Multimedia

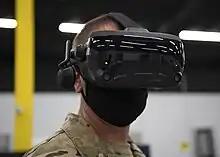
Air force officer using a VR headset to simulate piloting an aircraft

In mathematical and scientific research, multimedia is mainly used for modeling and simulation with binary code. For example, a scientist can look at a molecular model of a particular substance and manipulate it to arrive at a new substance. Representative research can be found in journals such as the "Journal of Multimedia". One well-known example of this being applied would be in the movie Interstellar, where Executive Director Kip Thorne helped create one of the most realistic depictions of a black hole in film. The visual effects team under Paul Franklin took Kip Thorne's mathematical data and applied it into their own visual effects engine called "Double Negative Gravitational Renderer," a.k.a. "Gargantua," to create a "real" black hole used in the final cut. Later on, the visual effects team went on to publish a black hole study.